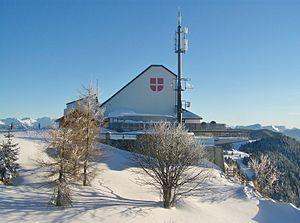
Vue, en hiver, du bâtiment du restaurant panoramique situé au sommet du mont Revard, en Savoie.
Le mont Revard est un sommet du département français de la Savoie s'élevant à 1 563 mètres d'altitude à la Tour de l'Angle Est, dans les contreforts septentrionaux du massif des Bauges. Il domine la région d'Aix-les-Bains et du lac du Bourget. La partie supérieure de la montagne est un plateau constitué, comme la plupart des sommets des Préalpes, de calcaire urgonien. La montagne est intégrée à plusieurs zones naturelles d'intérêt écologique, faunistique et floristique. Des espèces végétales et animales rares résident en effet dans ses forêts. En raison de sa richesse naturelle et son histoire, le site est reconnu à l'échelle nationale.